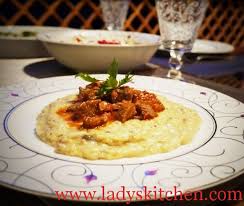
Yemek: hunkar_begendi